Jack Fingleton

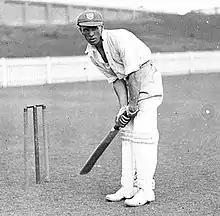
Fingleton at practice, in his NSW cap

After the start of World War II, Fingleton enlisted in the Second Australian Imperial Force in November 1941 in the artillery. He was sent to Warwick Farm, then on the western outskirts of Sydney, for training. A non-conformist known for being forthright, he did not enjoy military discipline. In May 1942, he went AWOL from his post at Double Bay on the shores of Sydney Harbour to visit his wife. As a result, he was missing when a Japanese midget submarine launched an attack in the harbour. Soon after, he was deployed to Townsville in northern Queensland in anticipation of a Japanese land invasion, which never materialised. He was then transferred to the Press Relations unit. There he did work in intelligence analysis and censorship.